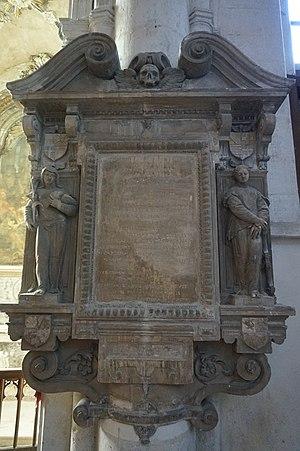
Pont-à-Mousson monument funéraire mural en l'église Saint-Martin
L’église Saint-Martin est située sur la commune française de Pont-à-Mousson dans le département de Meurthe-et-Moselle et la région Lorraine. Elle a été construite du XIIIᵉ au XVᵉ siècles et a été classée Monument historique par la liste de 1840.
La Maison d'Aspremont est une ancienne famille de la noblesse française, maintenant éteinte, dont l'origine se trouve en Lorraine, et remonte au-delà du XIIᵉ siècle. L'abbé Cistercien Christophe Butkens explique que la plus ancienne mention d'un d'Aspremont est un certain Gobert d'Aspremont, cité comme témoin séculier dans une charte de 1131 par laquelle Albéron de Chiny, évêque de Verdun, donne les terres et revenus permettant de fonder l'abbaye de Chatillon.